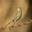
Label: bird